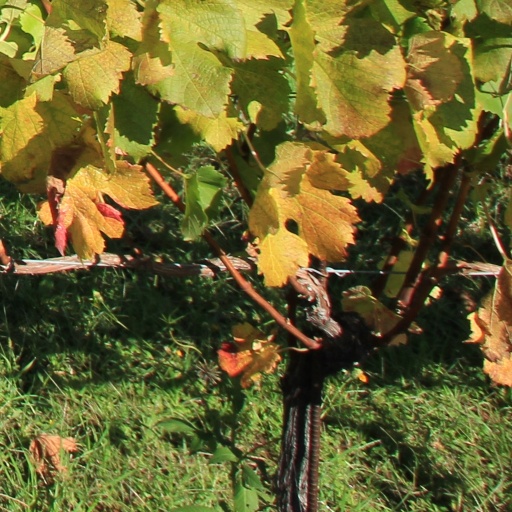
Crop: grape